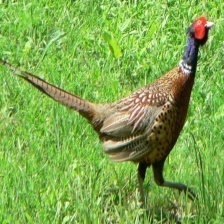
Species: RING-NECKED PHEASANT
Scientific name: PHASIANUS COLCHICUS